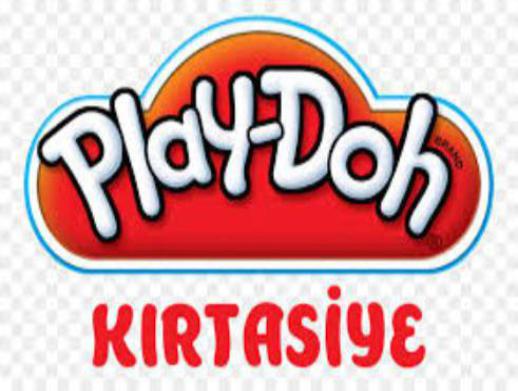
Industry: Leisure